Courcelles-en-Bassée

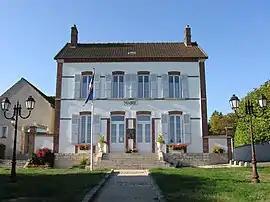
The town hall in Courcelles-en-Bassée

Courcelles-en-Bassée is a commune in the Seine-et-Marne department in the Île-de-France region.